CTV Television Network

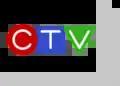
CTV logo, used from 1975 to 1985.

In the 1970s, CTV often bought rights to pop and rock songs to serve as theme music for its programming, rather than commissioning original themes. Most notably, "W5" used an instrumental portion of Supertramp's "Fool's Overture", "Canada AM" used an instrumental version of The Moody Blues' "Ride My See-Saw", the game show "Definition" used Quincy Jones' "Soul Bossa Nova" and the "CTV Movie" used the Keith Mansfield instrumental "Statement" from the KPM Musichouse library.